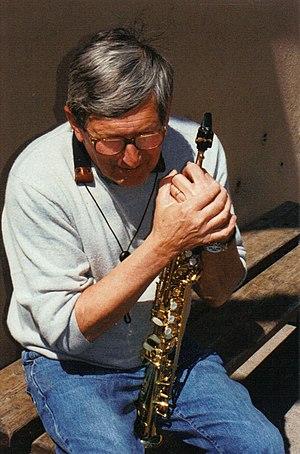
En pleine répétition
Jacques Melzer, né le 18 juillet 1934 à Lens, décédé le 8 mai 2006 à Fréjus était un saxophoniste français.